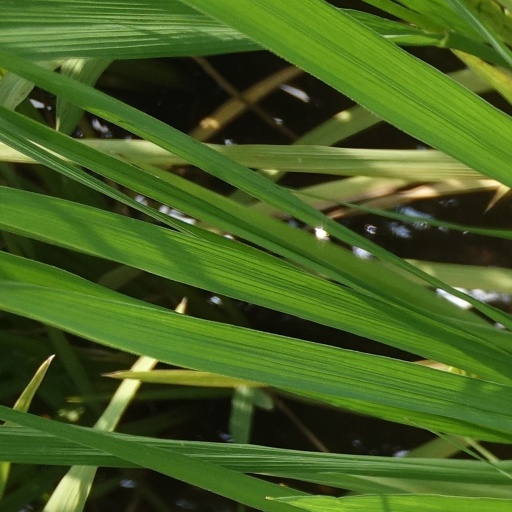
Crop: rice